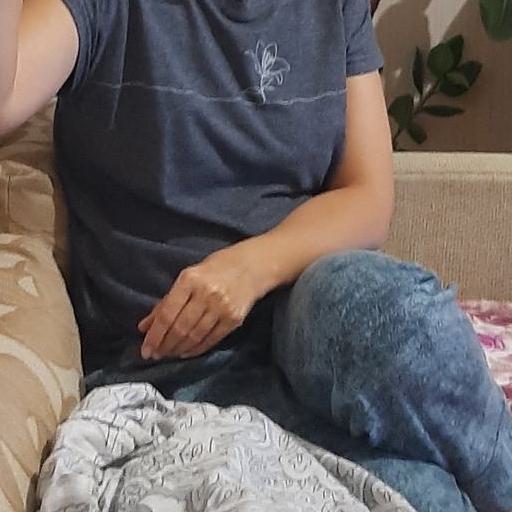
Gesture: no_gesture